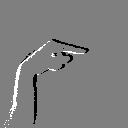
ASL letter: g